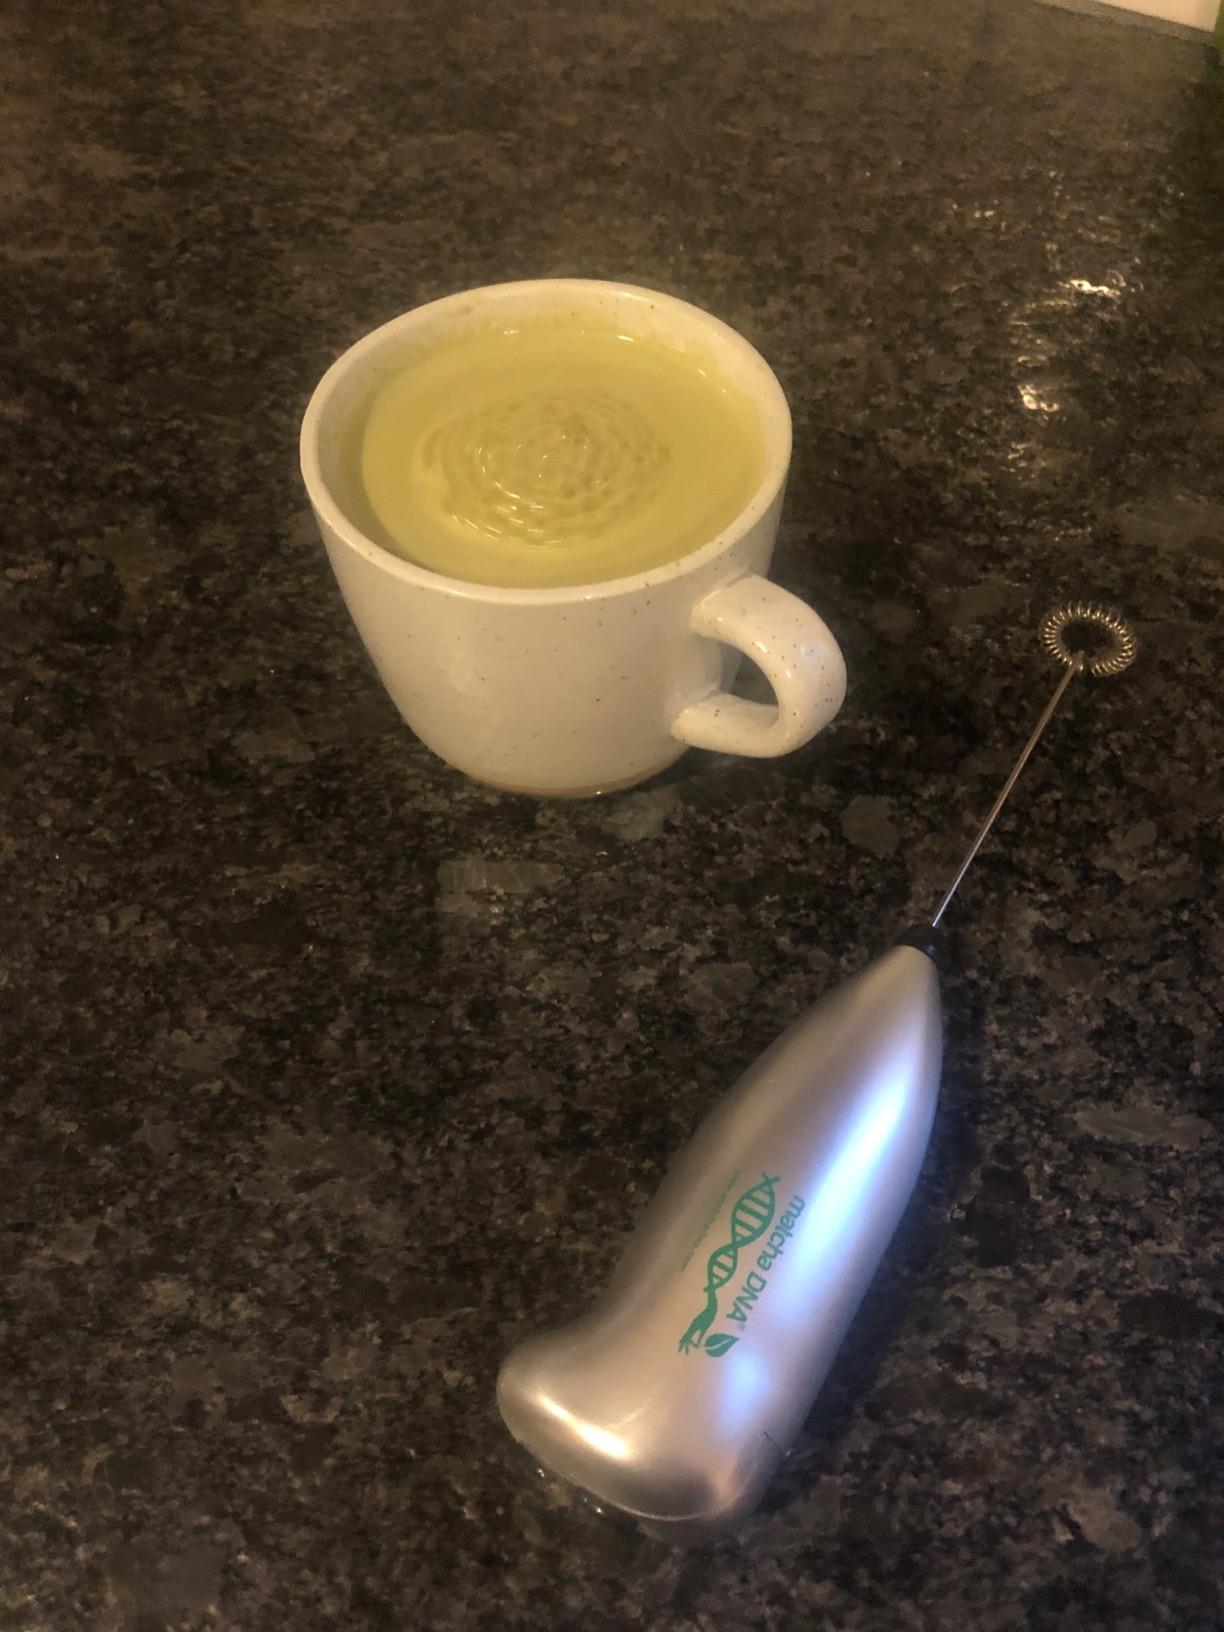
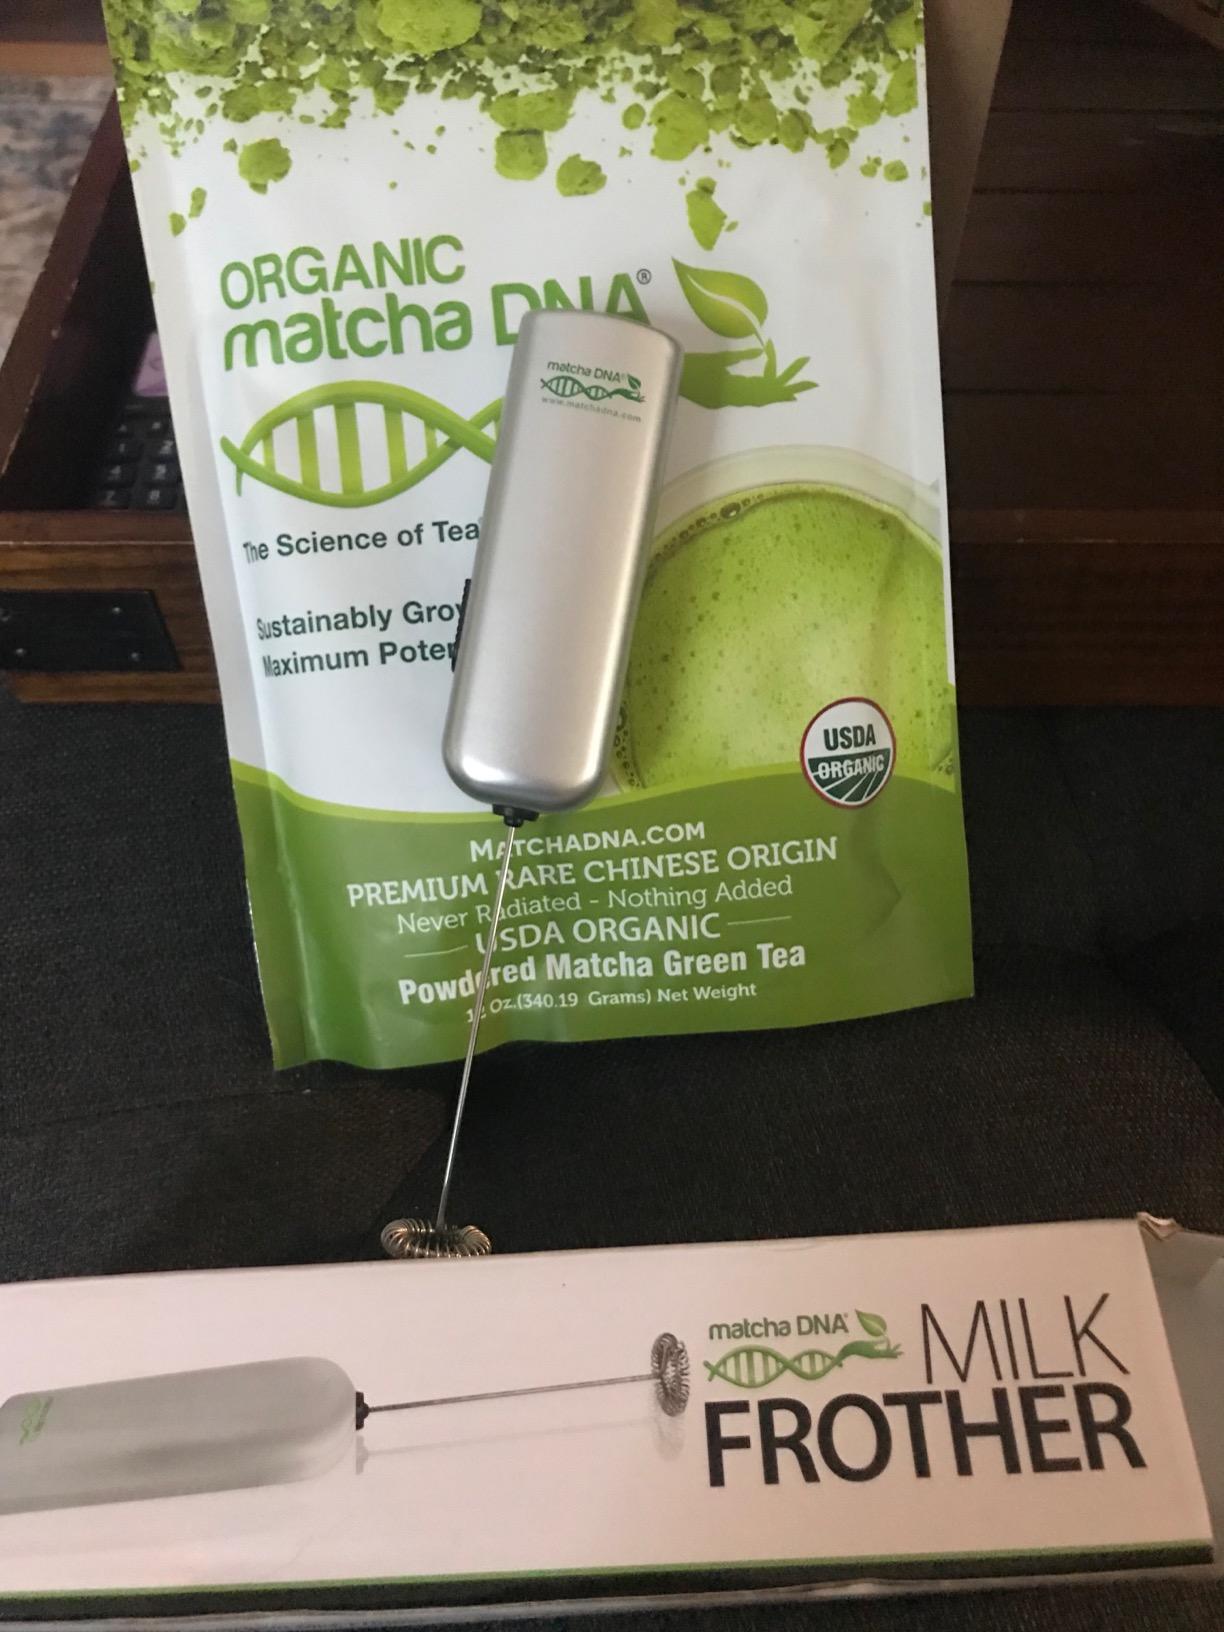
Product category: items_mixer
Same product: no